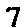
Label: 7